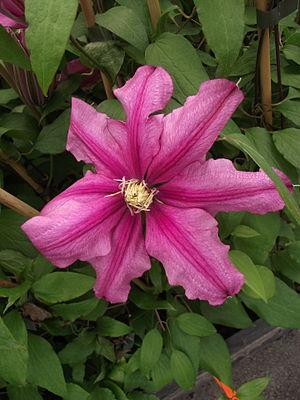
Clematis patens 'Evifive' Libération
La clématite patens 'Evifive' PBR & PPaf, est un cultivar de clématite obtenu en 1989 par Raymond Evison en Angleterre. Elle porte le nom commercial de clématite patens Liberation 'Evifive' PBR & PPaf. Elle apparait pour la première fois au catalogue de Raymond Evison en 1995.